Crosier Monastery, Maastricht

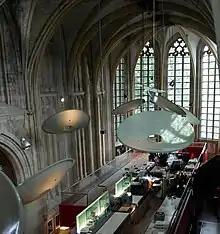
Nave and choir with mezzanine and light sculptures by Ingo Maurer

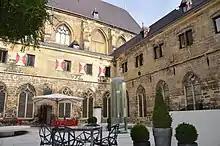
Hotel patio in the cloister yard with north and east wings

The Maastricht Crosiers started in 1438 with four friars. In 1468 there were 15; in 1483 this had increased to 23. In 1500, the Maastricht monastery was among the larger foundations of the order. The fifth prior, Walterus of Herentals (1483-1517), accepted 24 new priests, many of whom came from Maastricht.